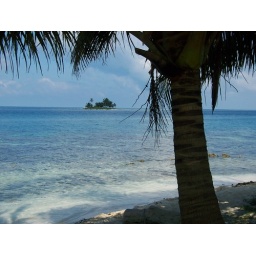
The large colorful parrot fish were visible right near the shore---course' don't have a pic of that though..